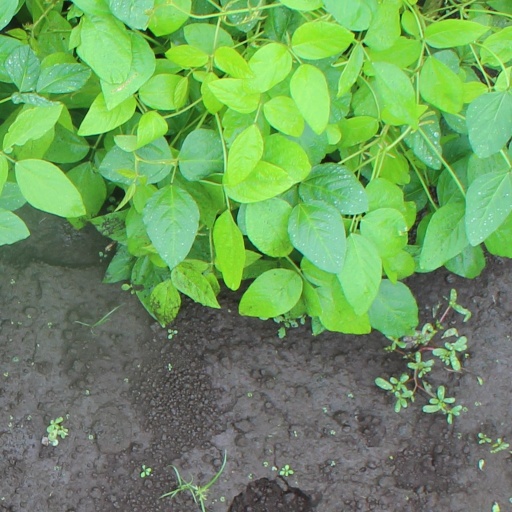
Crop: soybean